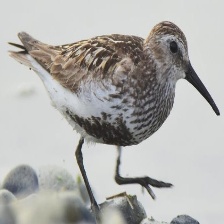
Species: DUNLIN
Scientific name: CALIDRIS ALPINA
ImageNet parent category: red-backed_sandpiper